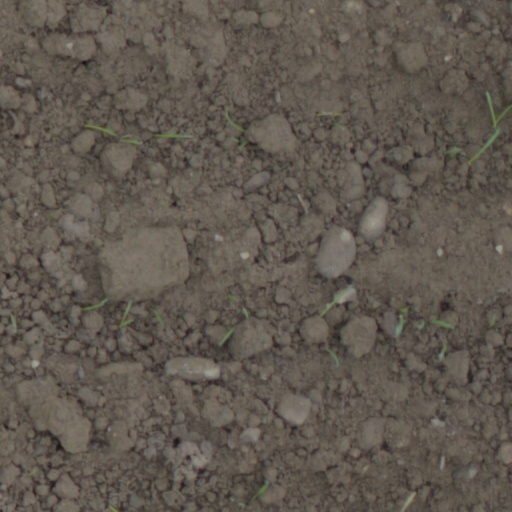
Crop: wheat